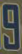
Number: 9